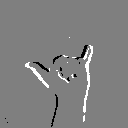
ASL letter: y